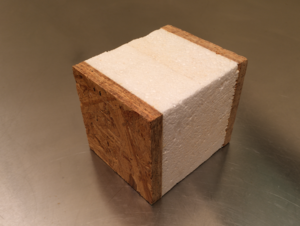
Un panneau isolé structurel, ou panneau isolant structurel, est une forme de panneau sandwich utilisé dans l'industrie de la construction.
Un panneau sandwich ou bardage double peau monobloc est une gamme de matériau de construction monobloc innovant, constitué d'une couche de matériau isolant entre deux plaques de matériau profilé. Il est destiné à la construction / rénovation de façades, bardages et de toitures. Léger, robuste, économique, facile de montage par emboîtement, il offre selon la gamme diverses qualités de résistance des matériaux, isolation thermique, étanchéité, résistance au feu, isolation phonique et d’esthétique architecturale, etc.